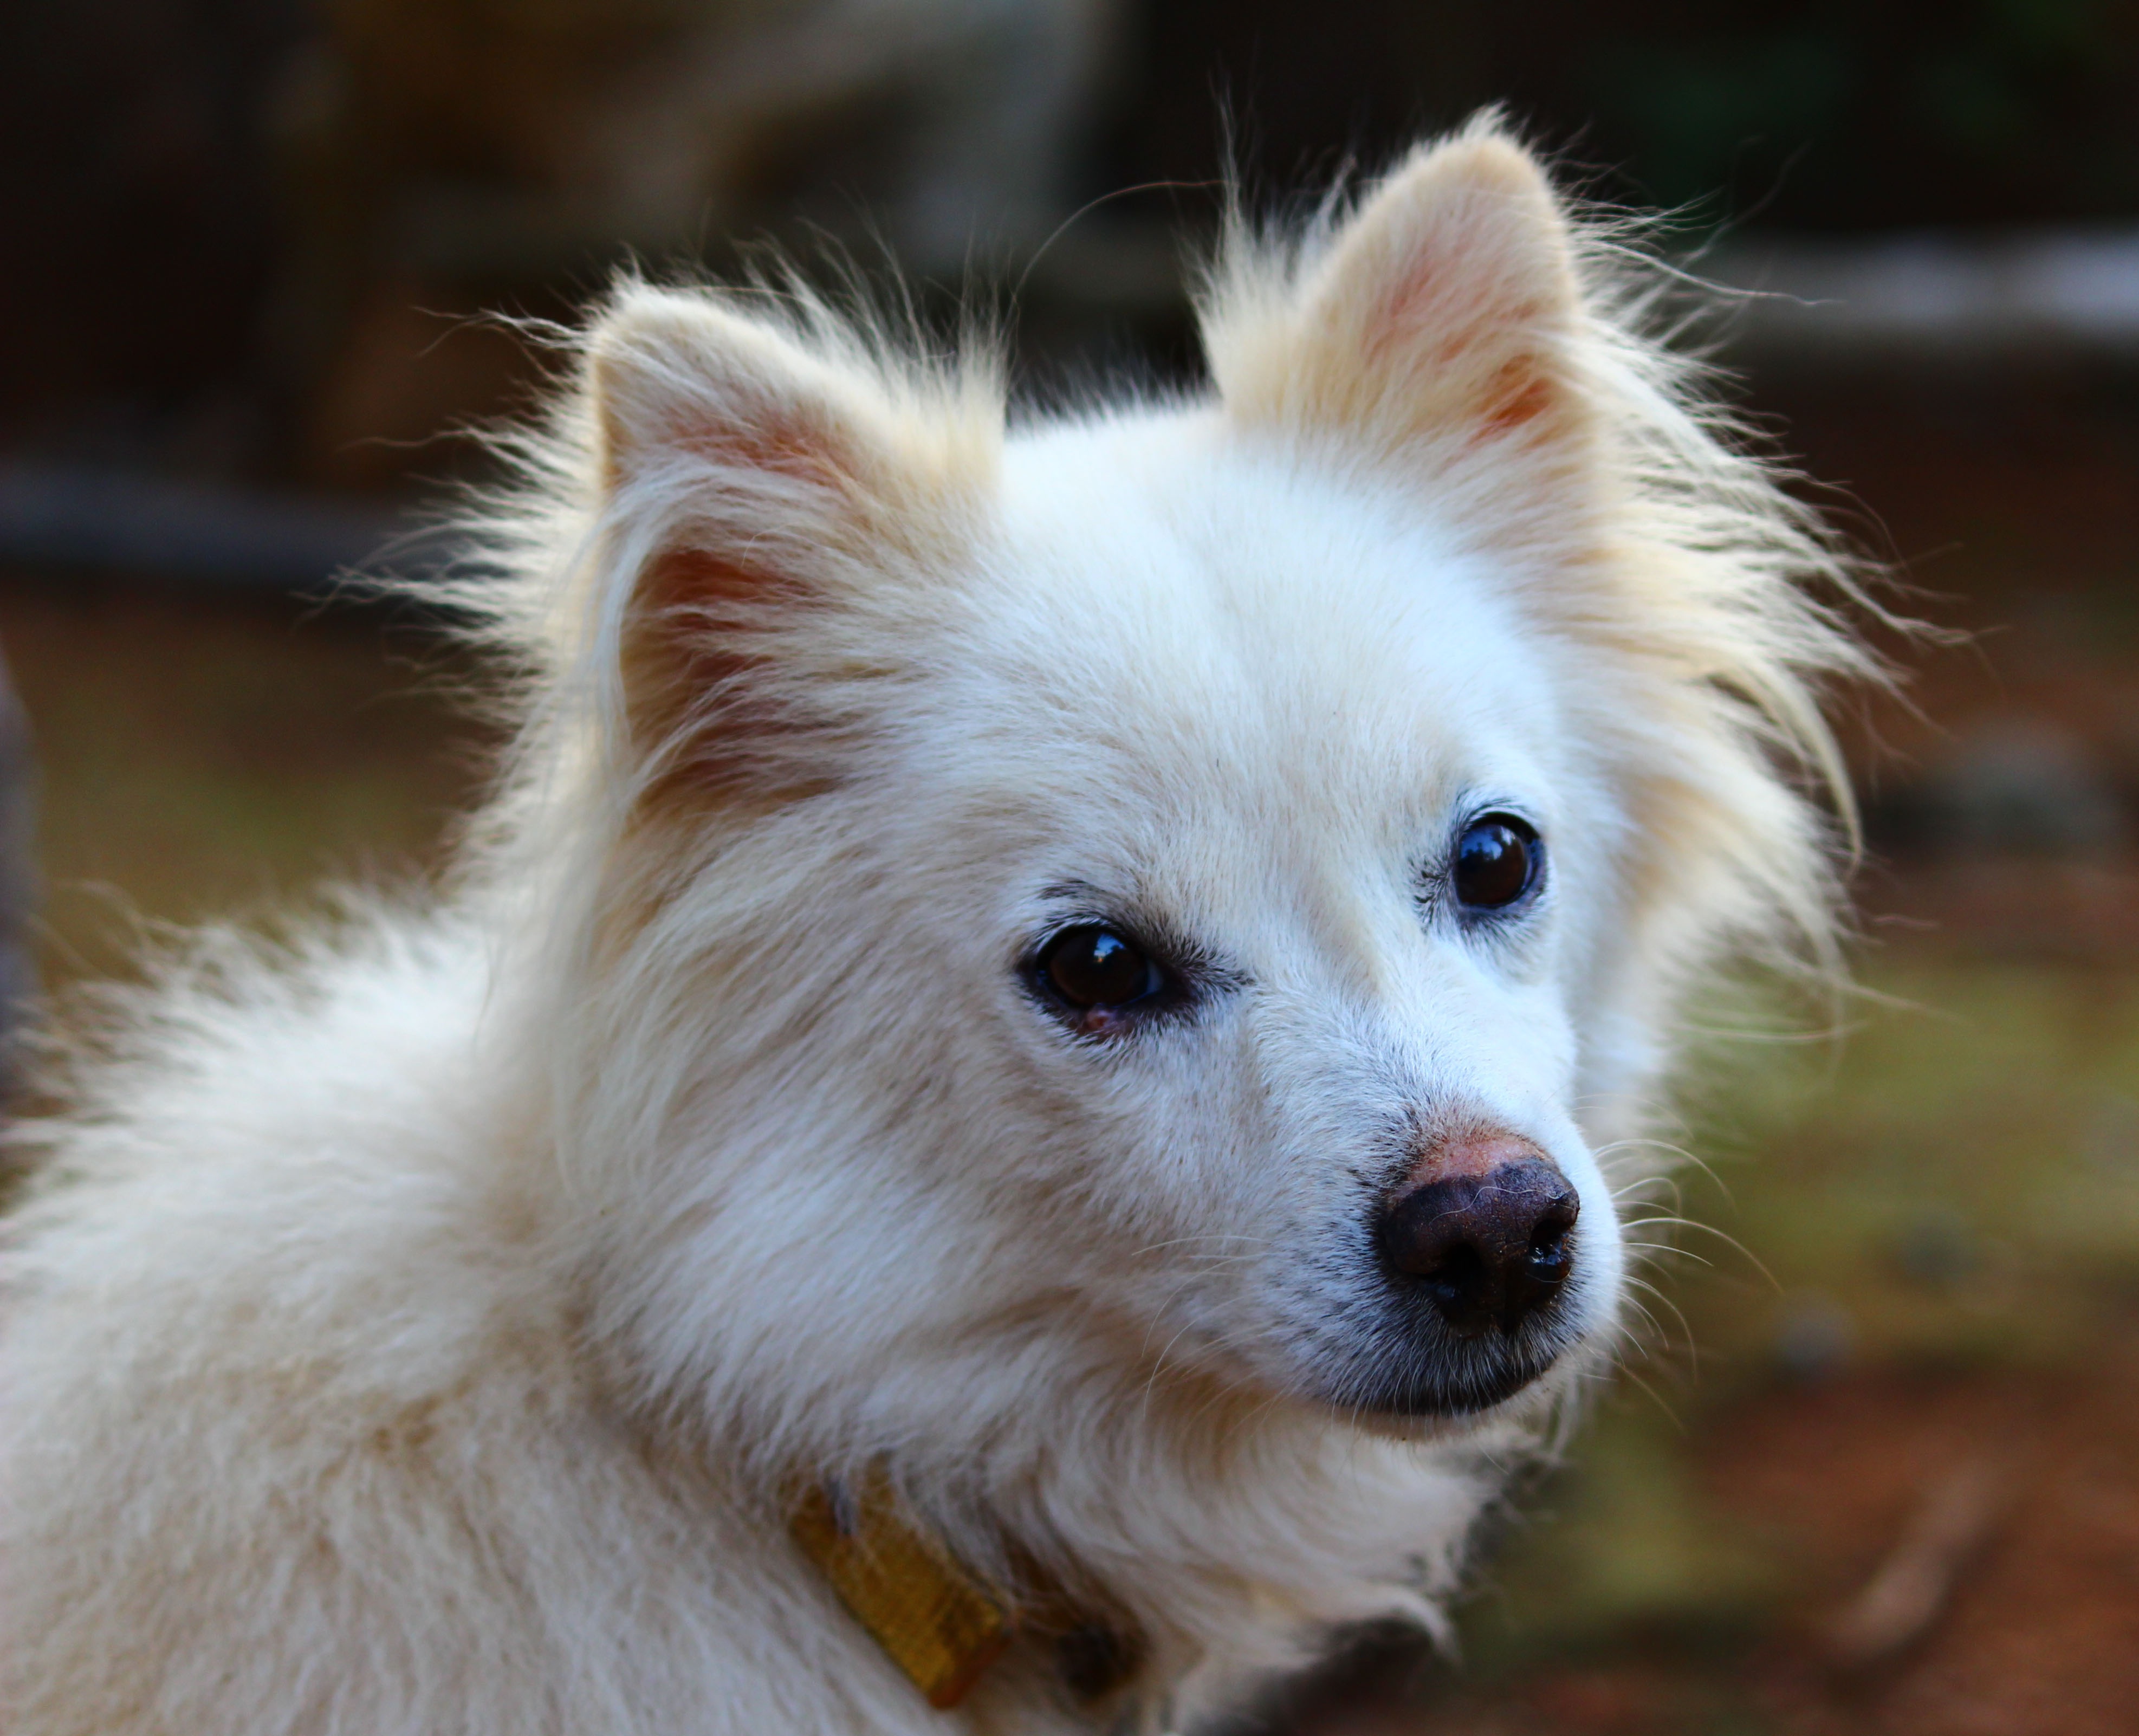
white, puppy, dog, cute, pet, fur, small, mammal, playful, vertebrate, adorable, dog breed, pomeranian, dog like mammal, carnivoran, dog breed group, icelandic sheepdog, german spitz mittel, japanese spitz, american eskimo dog, german spitz, german spitz klein, volpino italiano